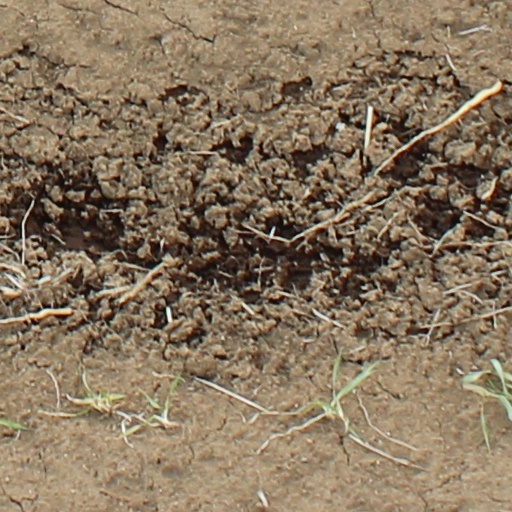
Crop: wheat